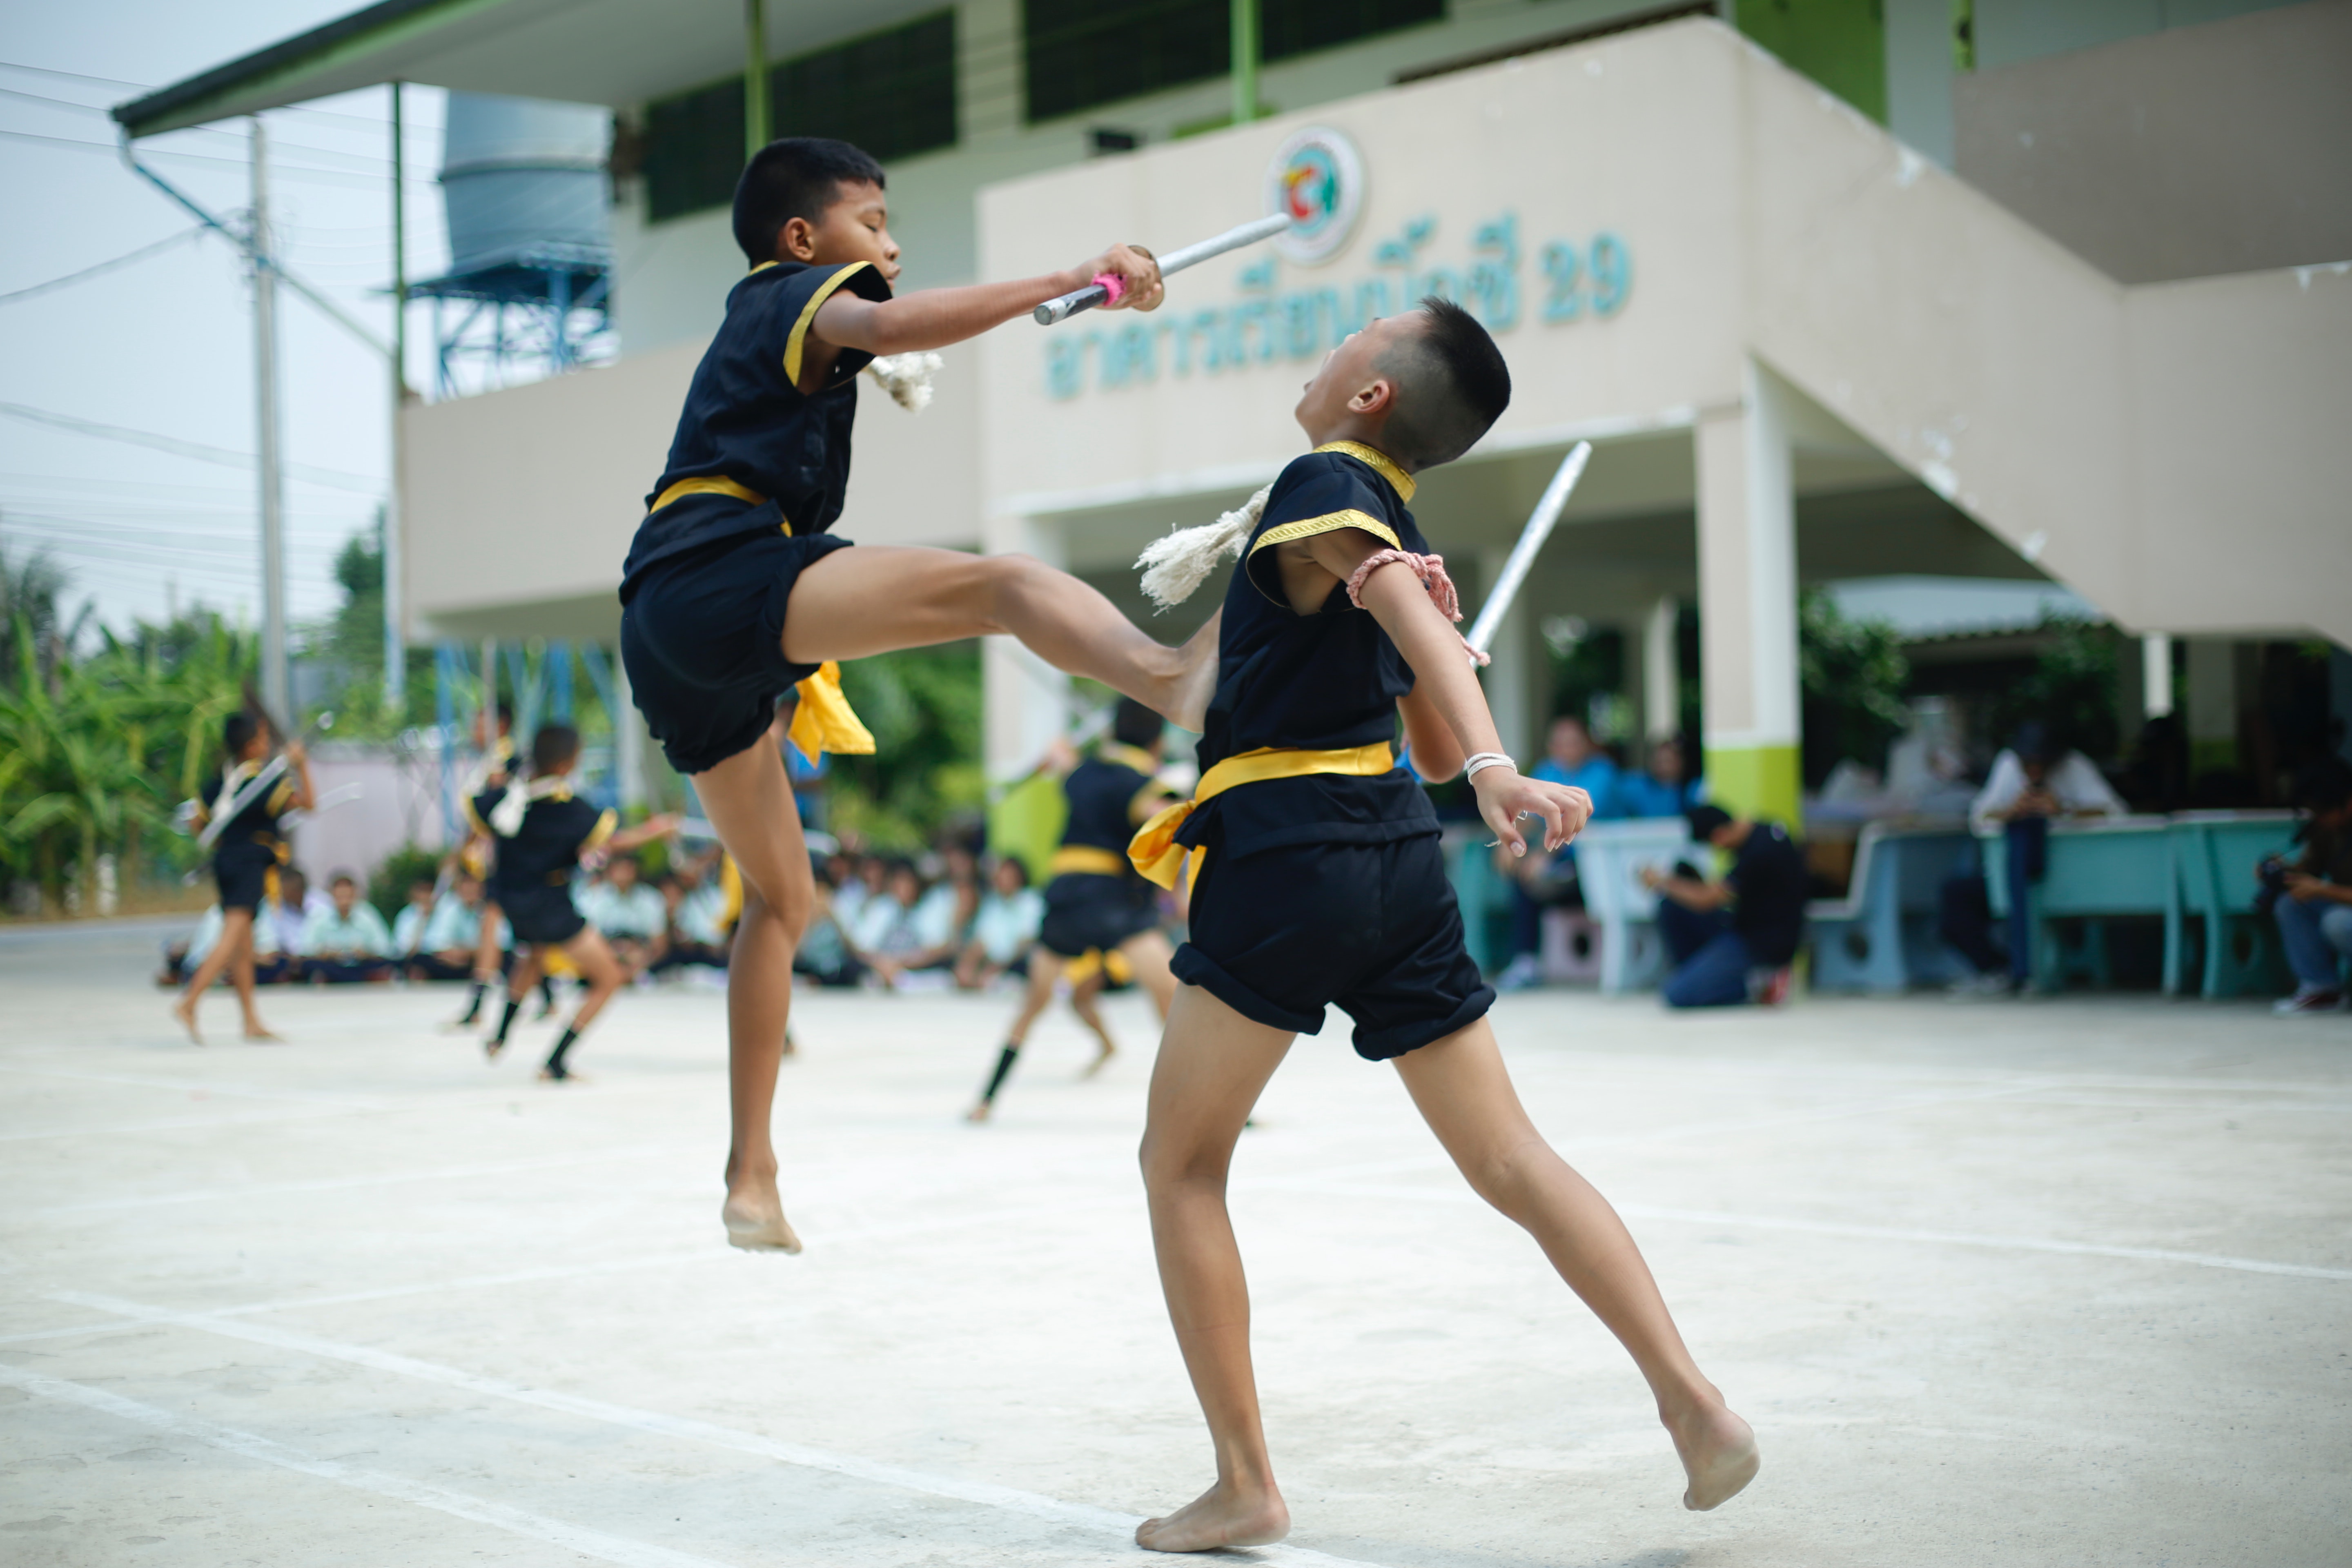
sports, contact sport, fun, sanshou, individual sports, team sport, sport venue, sports equipment